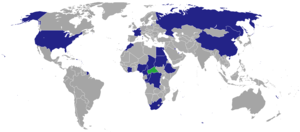
Voici les représentations diplomatiques de la République centrafricaine à l'étranger :